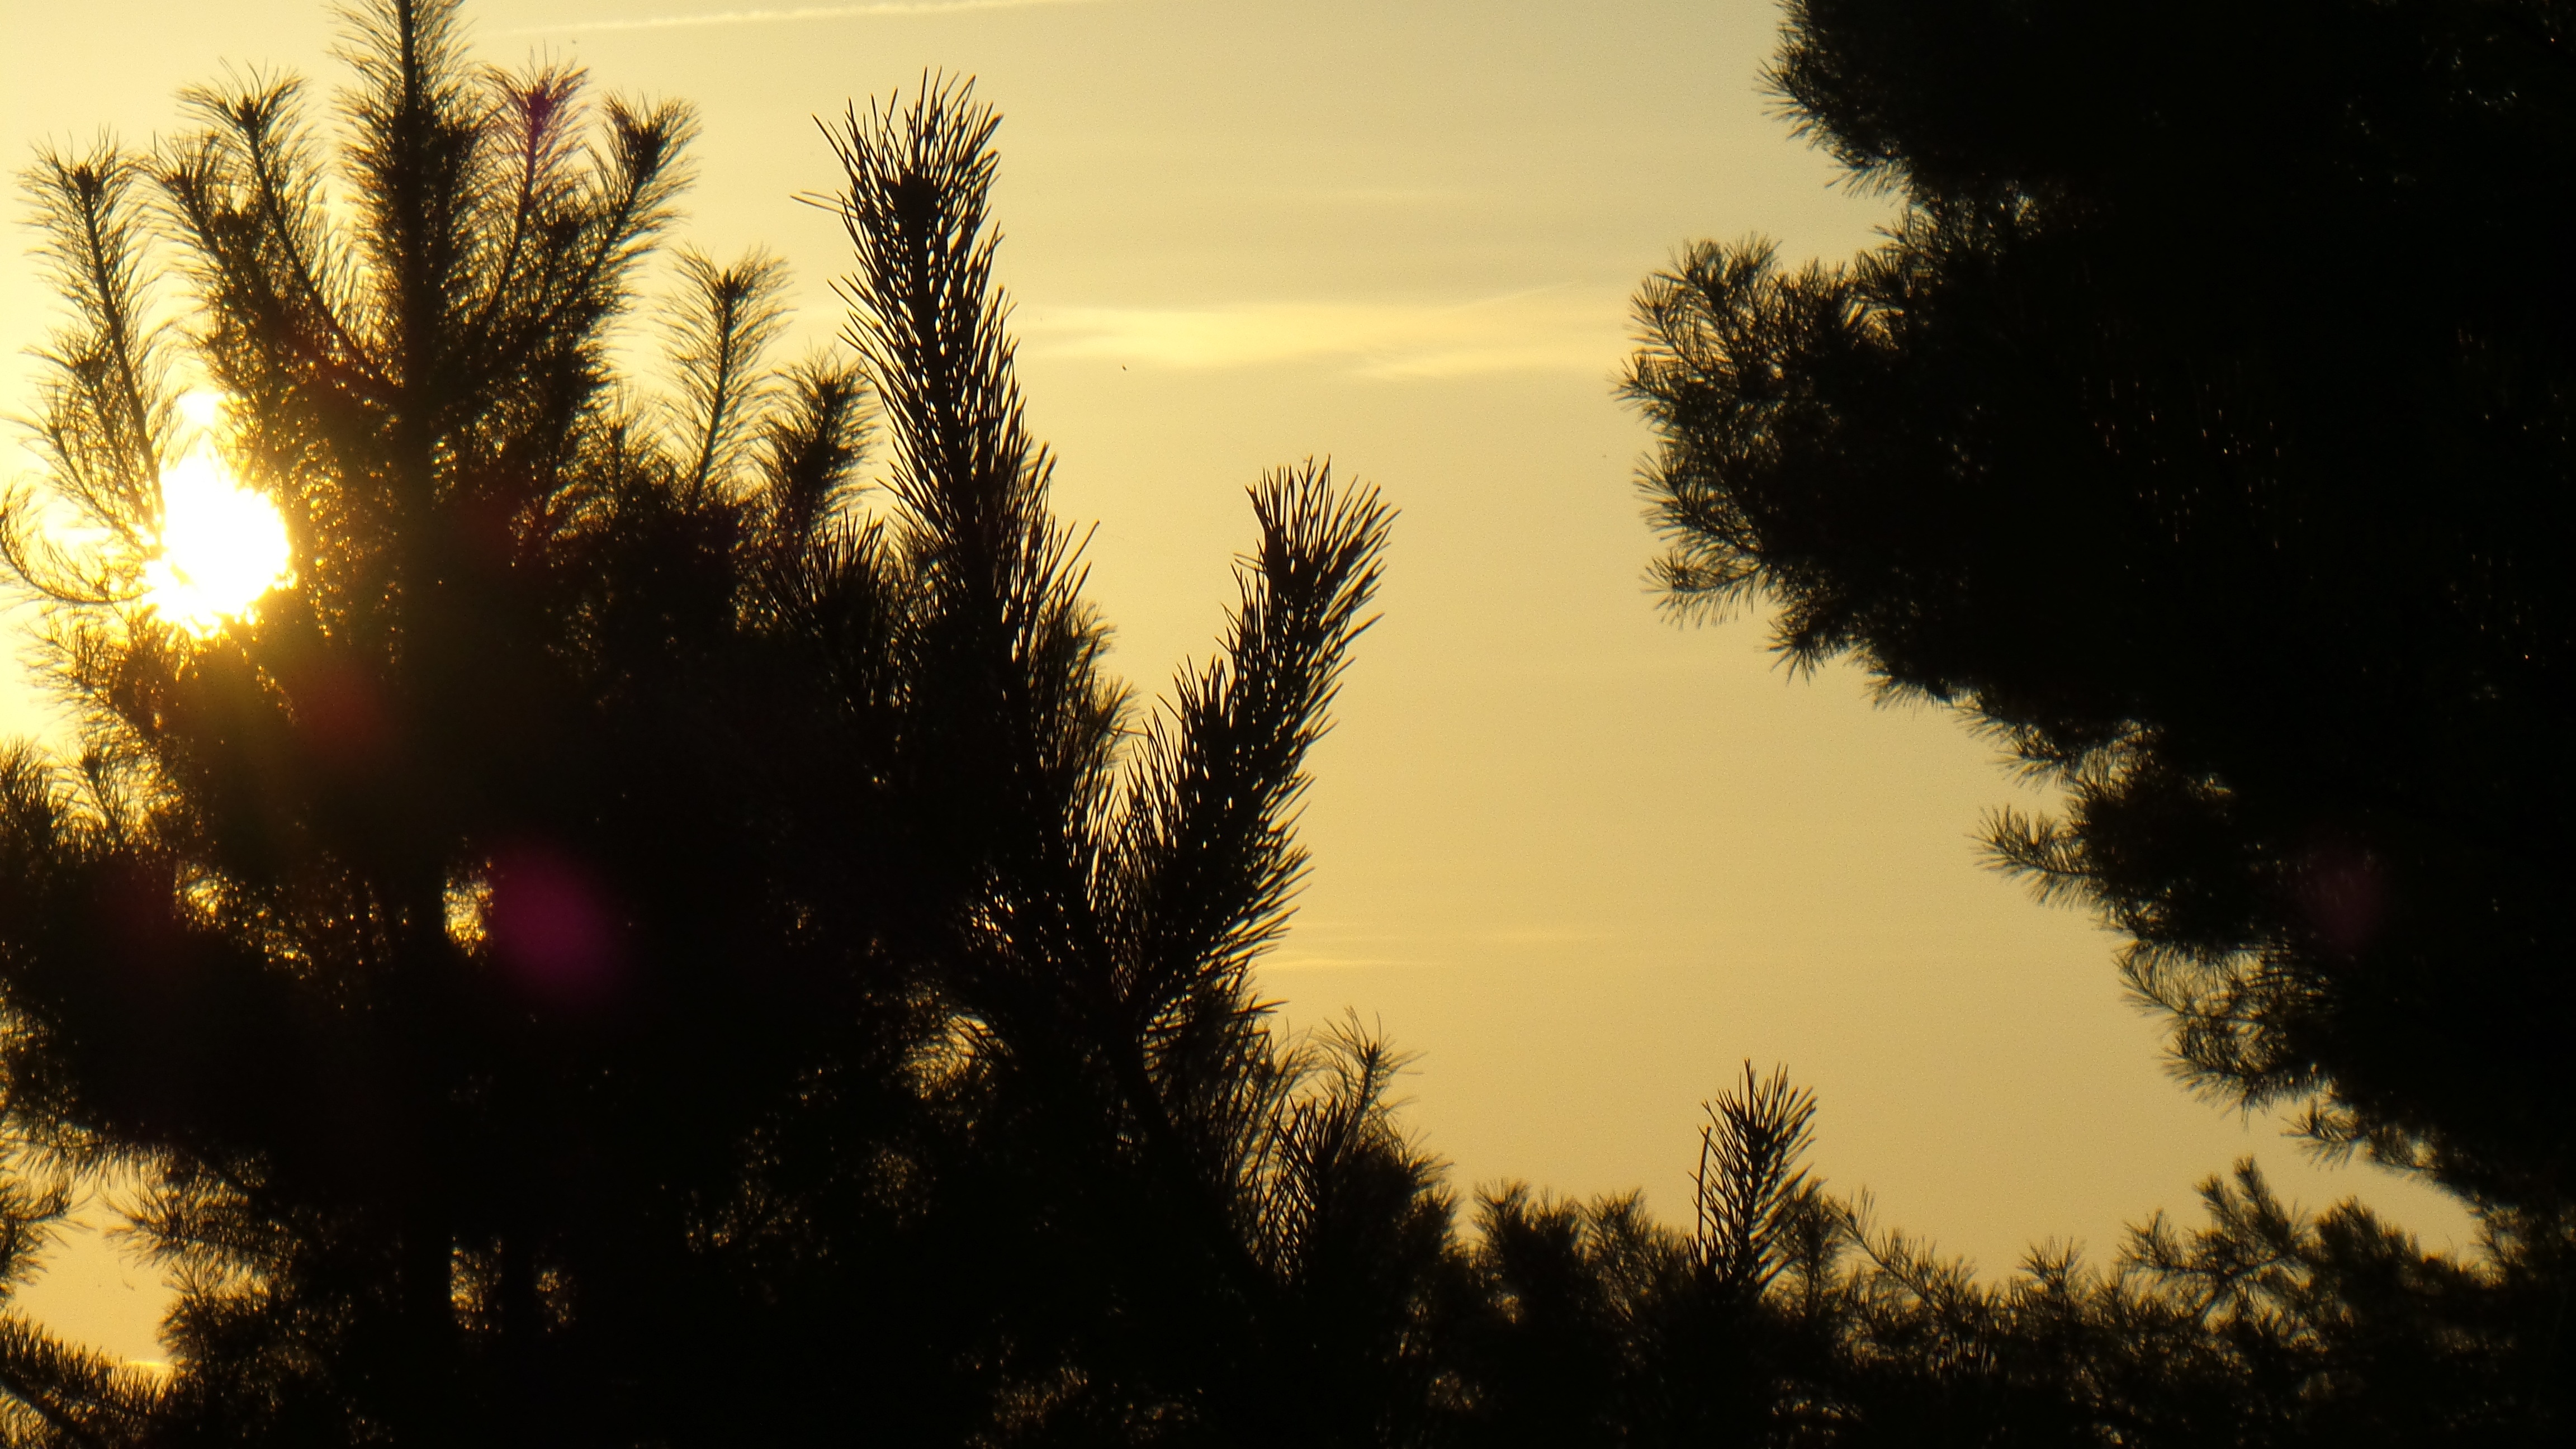
tree, nature, branch, light, cloud, plant, sky, sun, sunrise, sunset, night, sunlight, morning, dawn, atmosphere, dusk, evening, reflection, autumn, darkness, skies, morgenstimmung, astronomical object, atmospheric phenomenon, woody plant